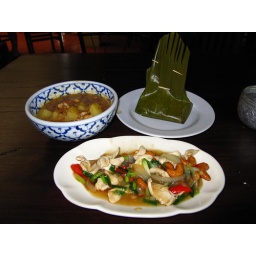
chicken and cashew stir fry. chicken and potato in curry and coconut cream. fish in banana leaves